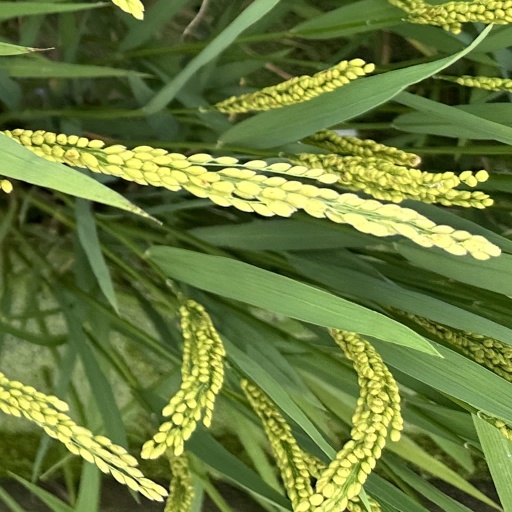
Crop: rice